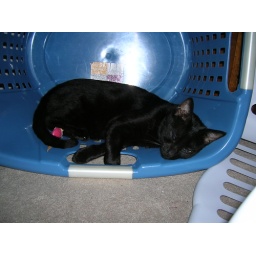
My brat cat Bree in our laundry basket with her toy mouse